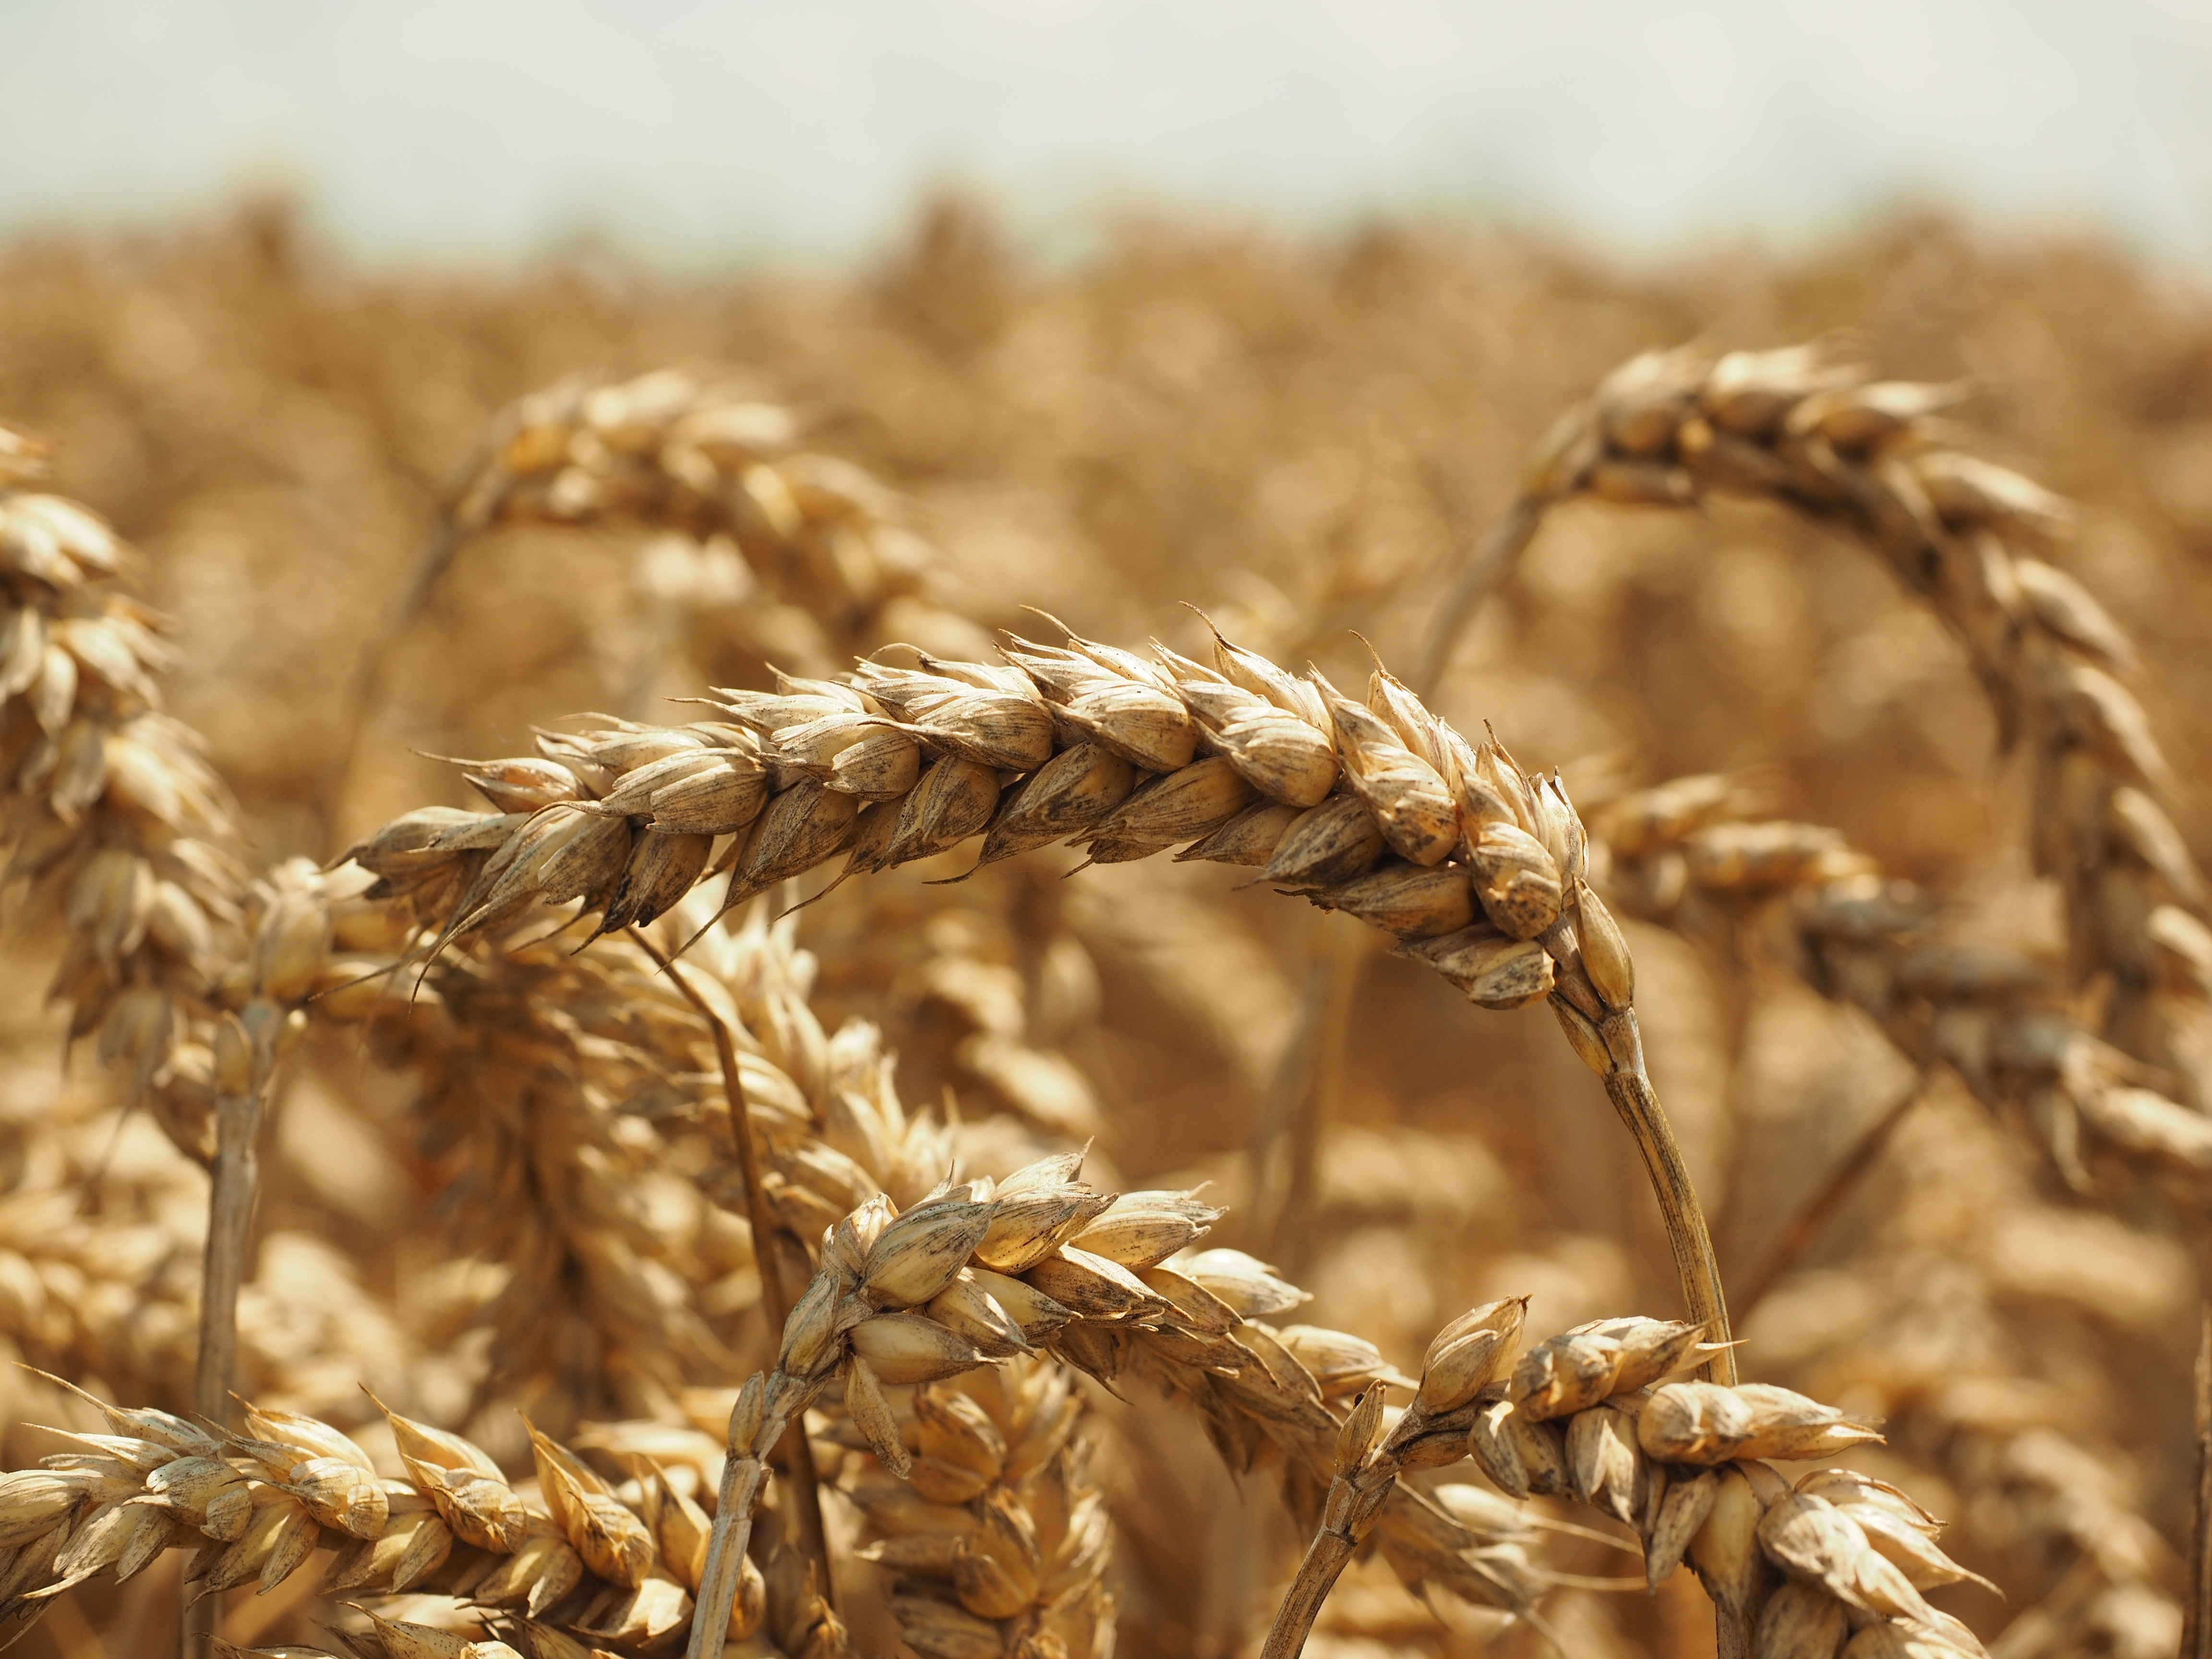
nature, grass, plant, field, barley, wheat, grain, land, summer, ripe, rural, food, golden, harvest, crop, yellow, agriculture, eat, season, spike, cereal, agricultural, cultivation, wheat field, close up, straw, rye, cornfield, cereals, poaceae, triticum, arable, golden yellow, corn ear, flowering plant, halm, commodity, emmer, triticale, ear of corn, hordeum, triticum aestivum, grass family, land plant, food grain, einkorn wheat, whole grain, bread wheat, seed wheat, honey yellow